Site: brandenburg
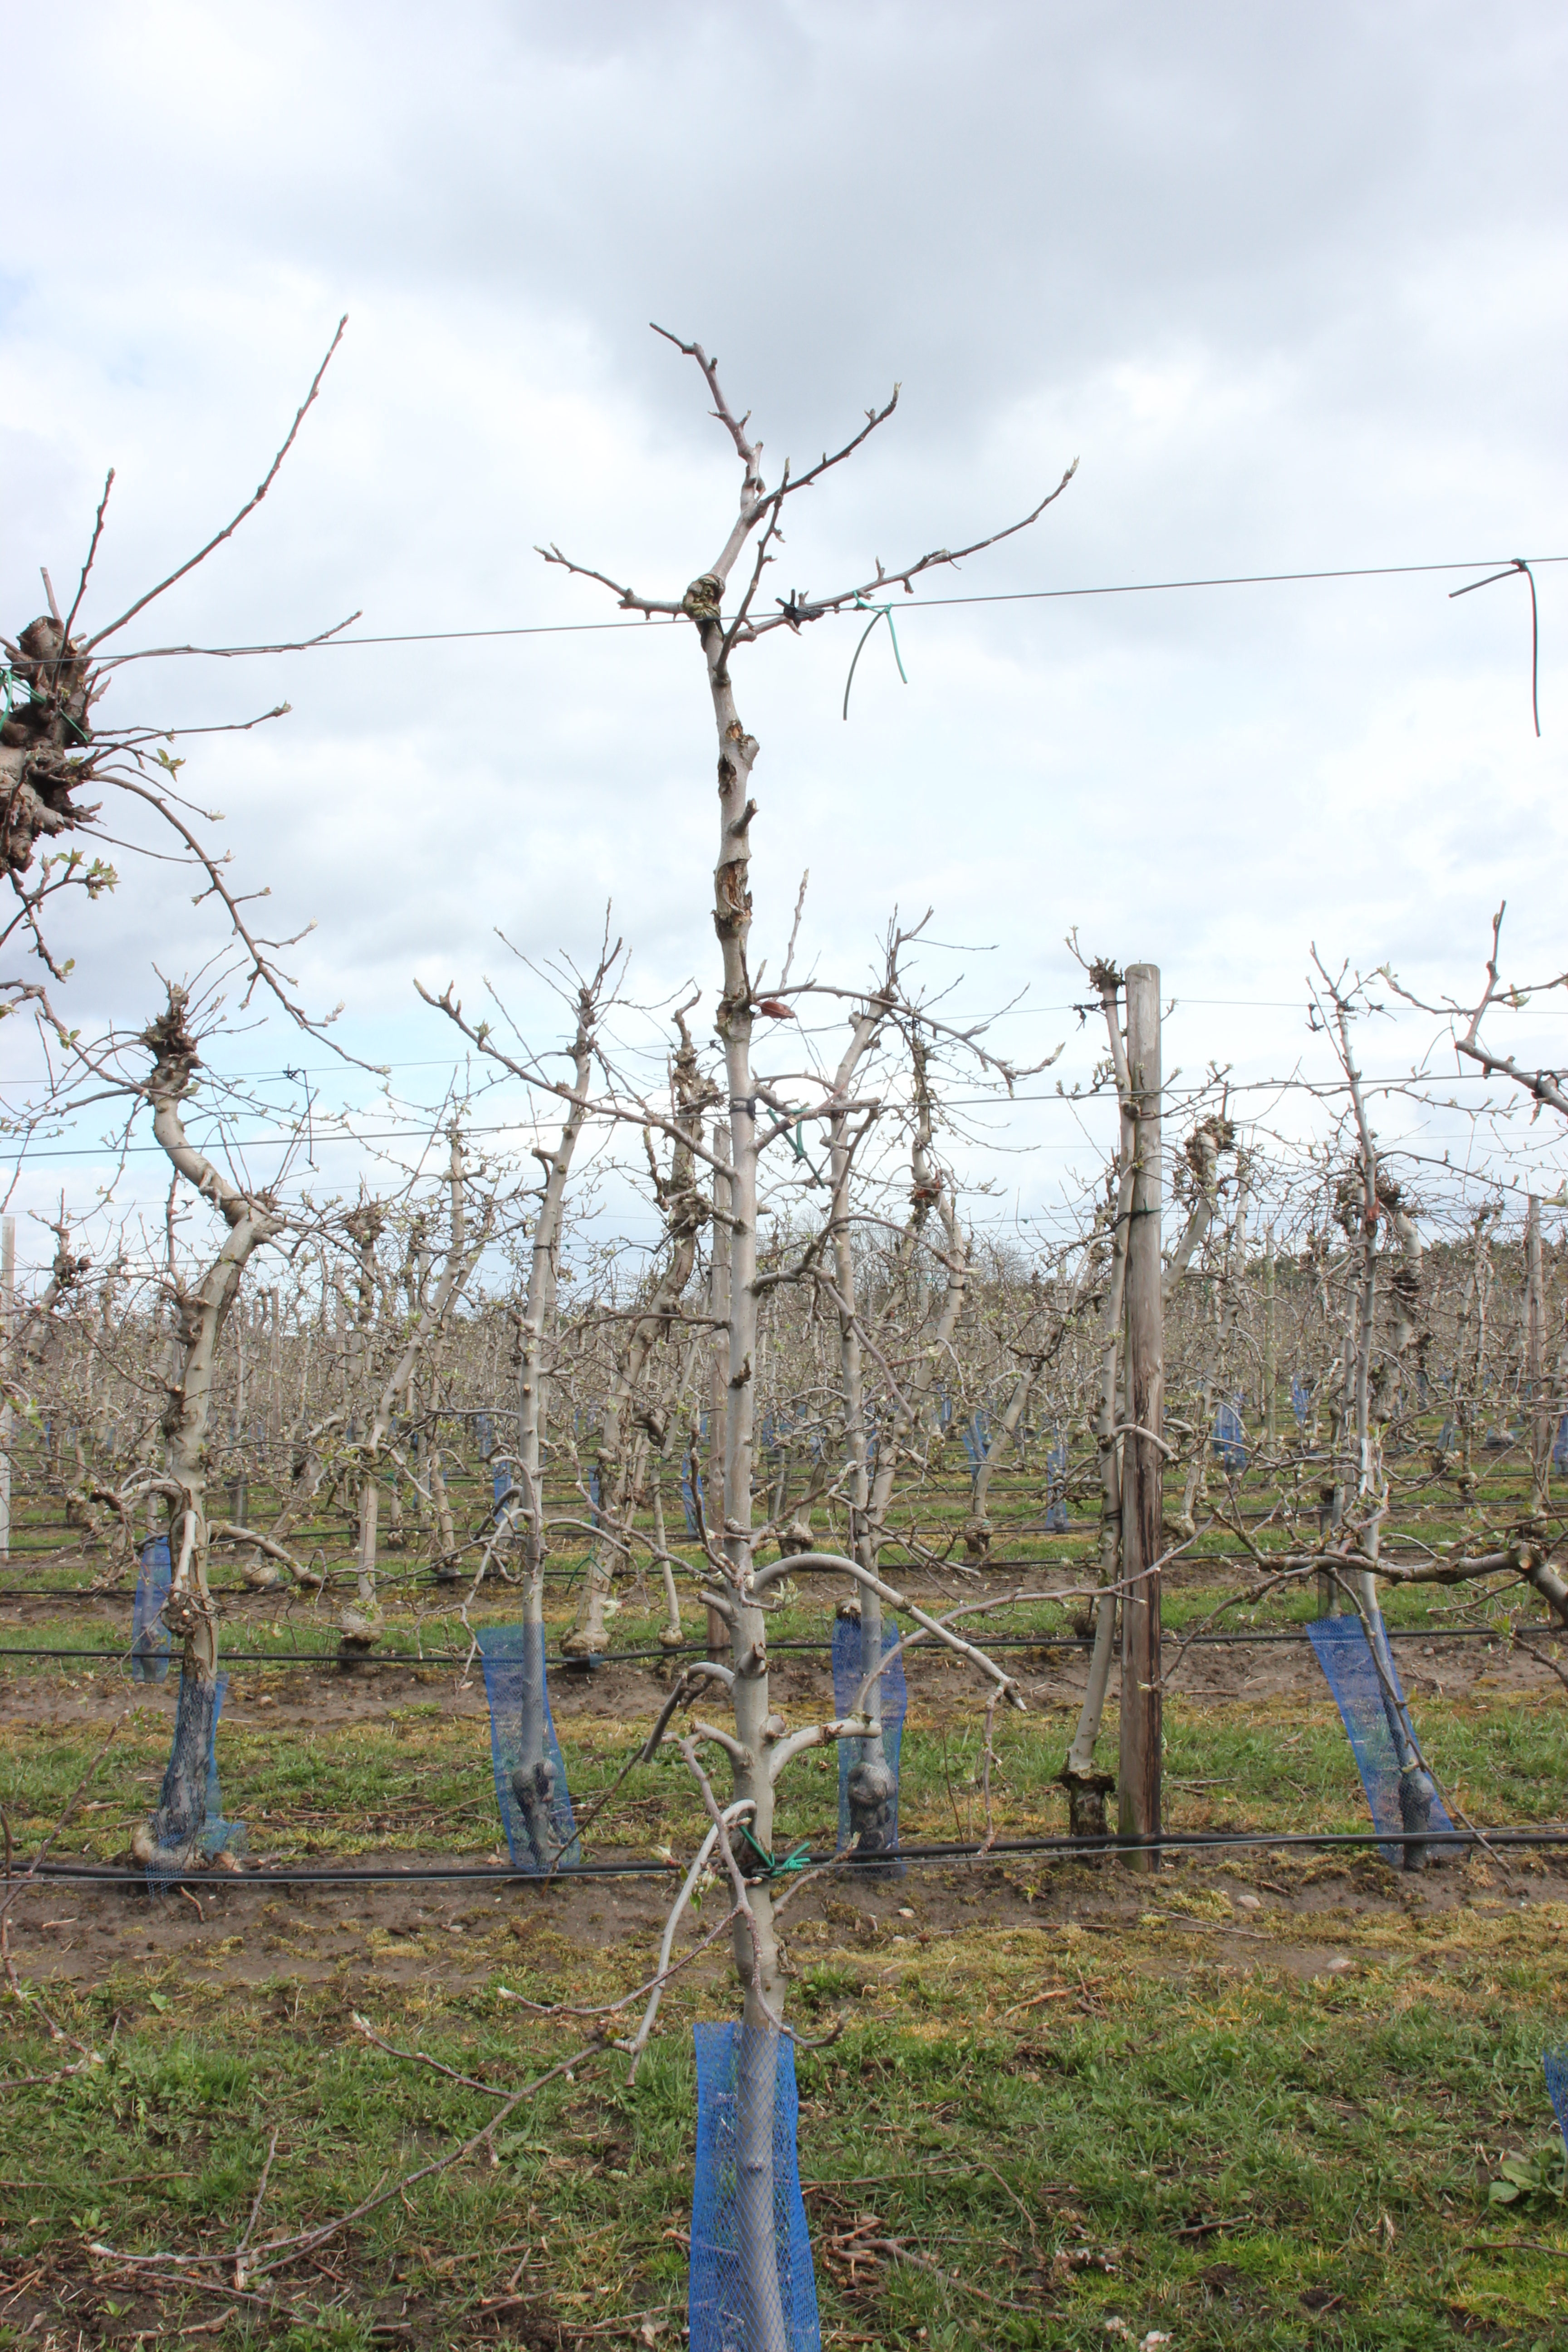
Growth stage (BBCH 55): Inflorescence emergence